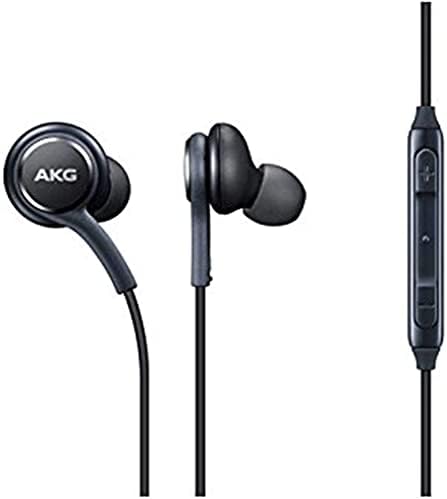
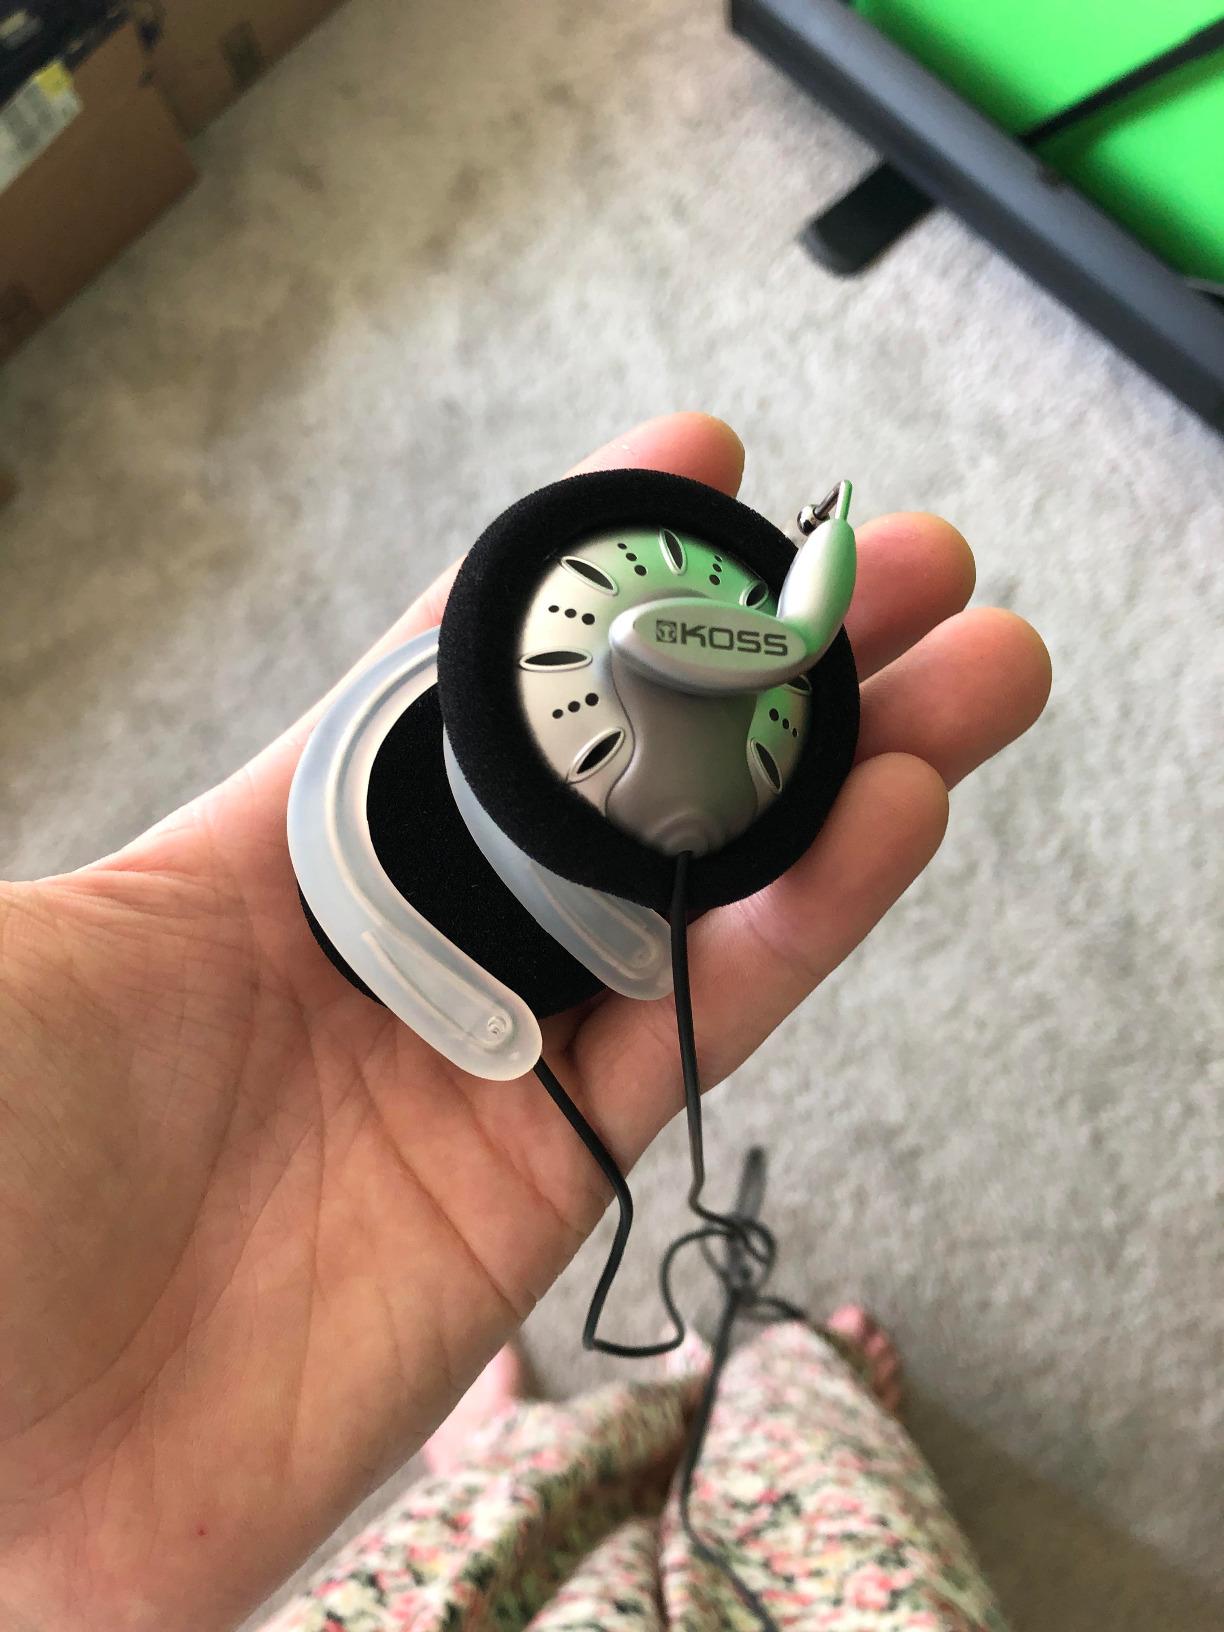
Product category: headphones
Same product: no